Noah Jupe

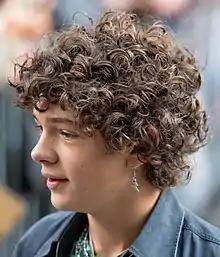
Jupe in 2019

Noah Jupe (born ) is a British actor. He is known for his roles in the television series "The Night Manager" (2016); the dark comedy film "Suburbicon" (2017); the drama film "Wonder" (2017); the horror film "A Quiet Place" (2018) and its sequel "A Quiet Place Part II" (2021); the sports drama film "Ford v Ferrari" (2019); the drama film "Honey Boy" (2019), for which he was nominated for the Independent Spirit Award for Best Supporting Male; and the miniseries "The Undoing" (2020).